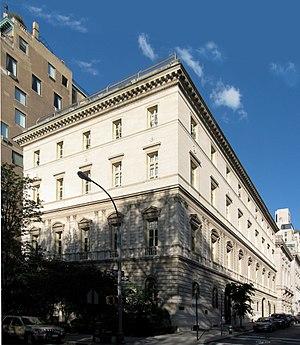
Carnegie Hill est un quartier situé dans l’Upper East Side dans l'arrondissement de Manhattan, à New York. Le quartier est délimité par la 86ᵉ rue au sud, la Troisième Avenue à l’est, la 98ᵉ rue au nord, et la Cinquième Avenue à l’ouest. Carnegie Hill est largement considéré comme l’un des quartiers résidentiels les plus prestigieux de la ville de New York.